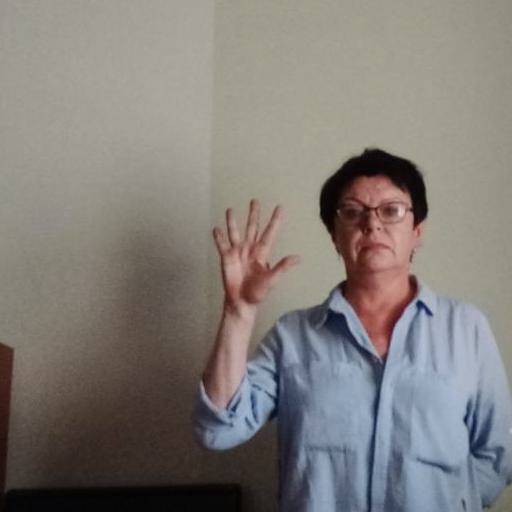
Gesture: palm